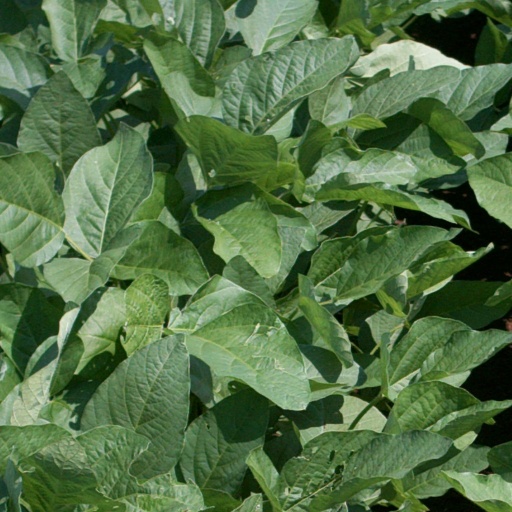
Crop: soybean